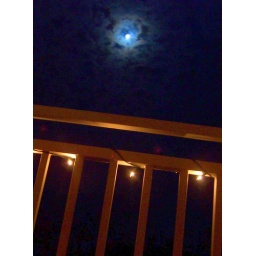
the view from weavers balcony in the lovely clear central ca nights